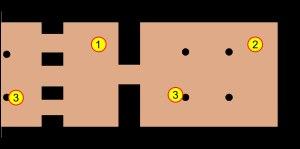
Le mot mégaron désigne la pièce principale des riches habitations de l'âge du bronze, en Grèce et en Anatolie, et par extension le nom de ce type de maison. Elle dispose d'un foyer central entouré de deux ou quatre colonnes. Chez Homère, le terme « mégaron » ne désigne qu'une grande salle sans plus de précision, mais en archéologie, l'usage limite aujourd'hui sa signification à une certaine forme architecturale que l'on trouve dans toutes les habitations et palais mycéniens.